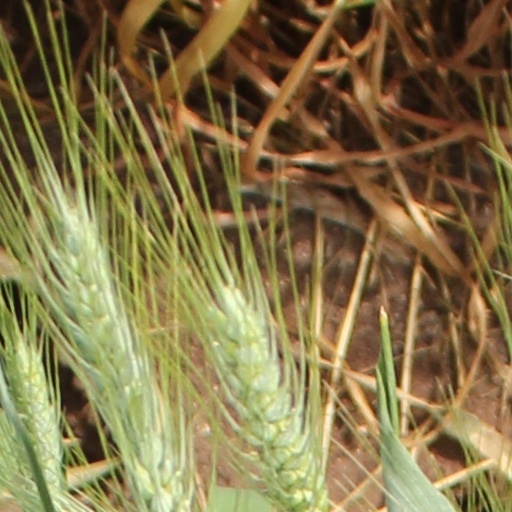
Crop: wheat